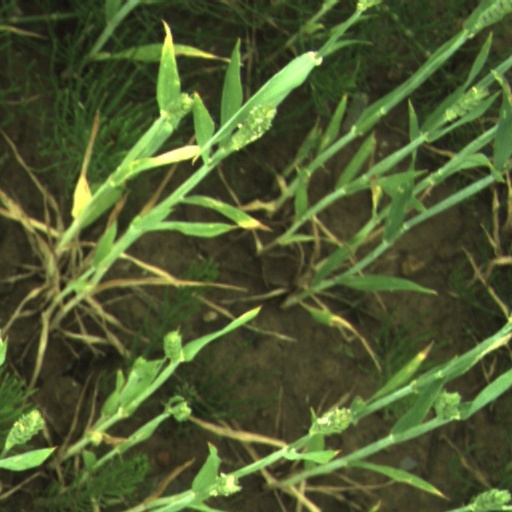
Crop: wheat